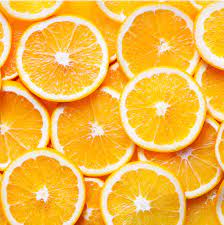
Label: Orange